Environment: real
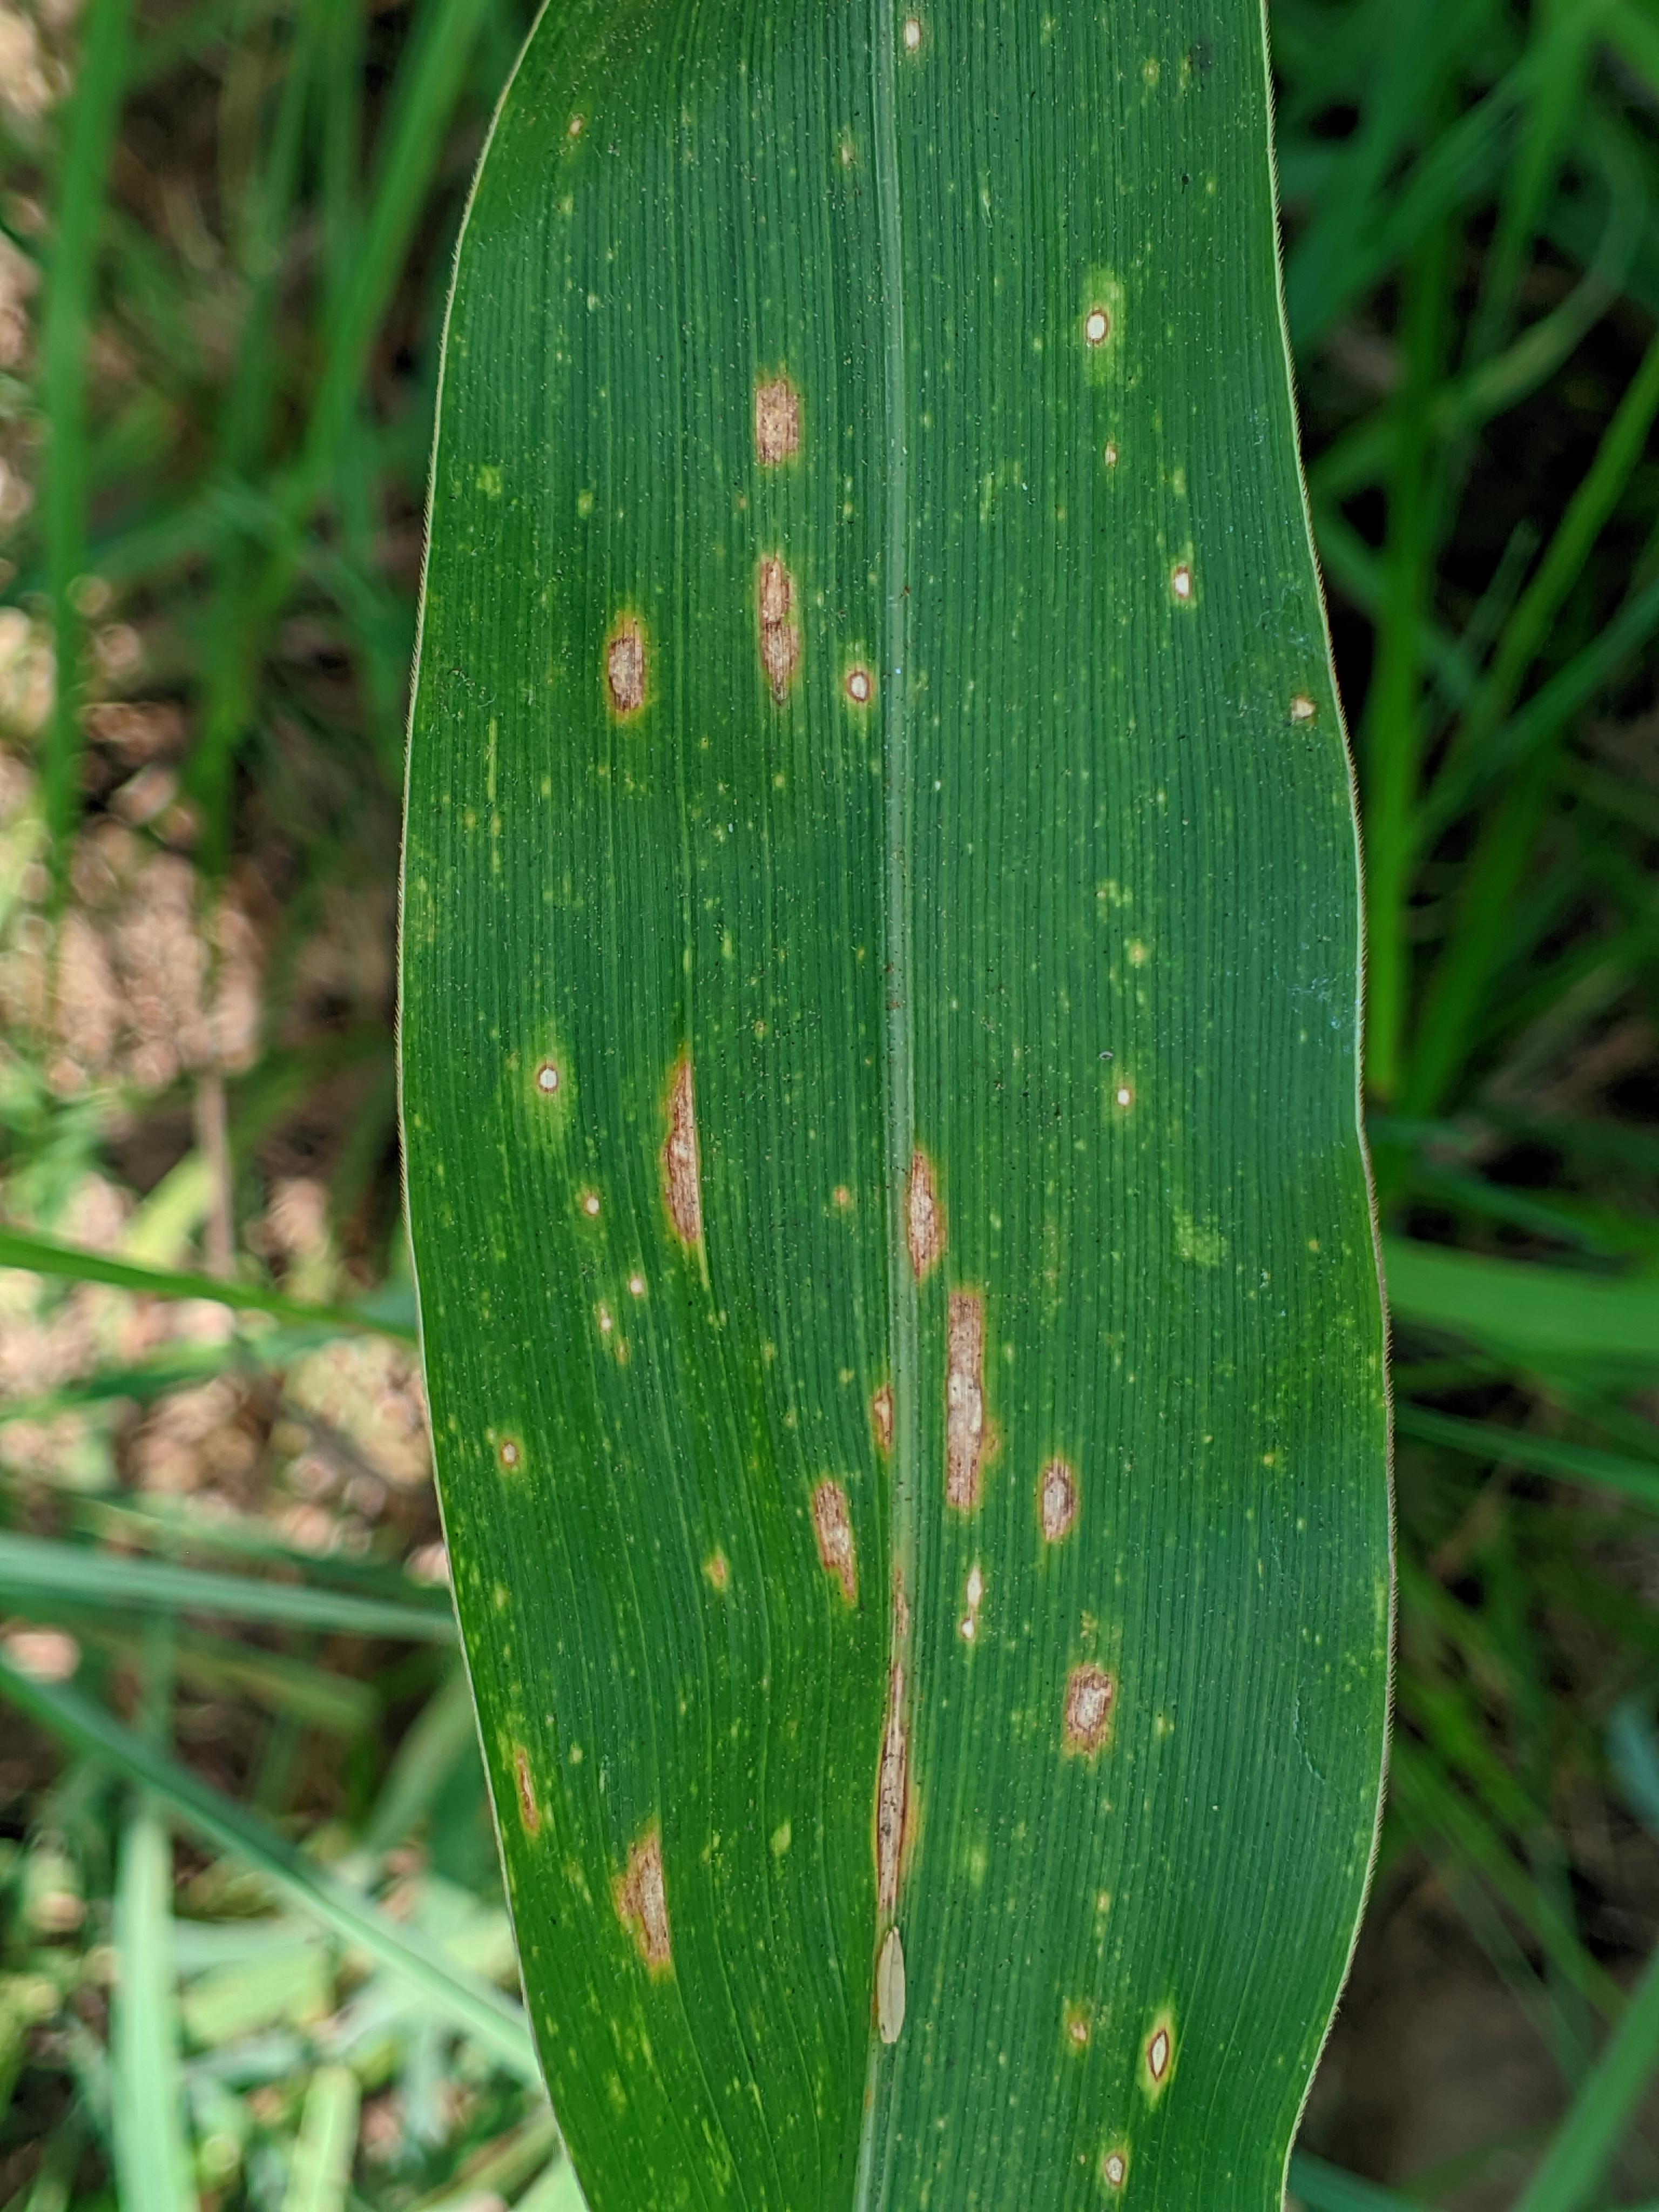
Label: gray_leaf_spot